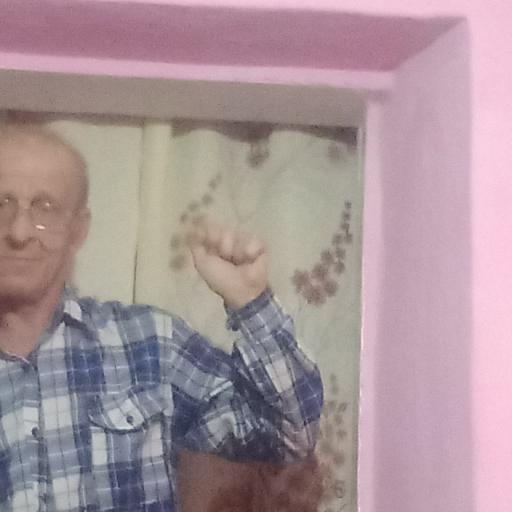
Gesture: fist